Richard March Hoe

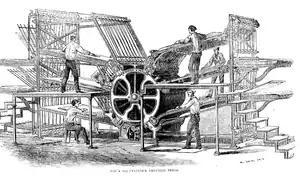
Hoe's 6-cylinder press, from N. Orr's "History of the Processes of Manufacture" (1864)

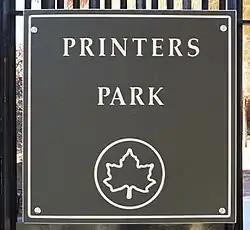
Printer's Park sign (missing the apostrophe)

In 1870 Hoe developed a rotary press that printed both sides of a page in a single operation, what he called the "Hoe web perfecting press." Hoe's press used a continuous roll of paper five miles long, which was put through the machine at the rate of a minute. As the roll emerged, it passed over a knife which cut pages apart; they were next run through an apparatus which folded the pages for the mail or for carriers. These completely printed and folded newspapers were delivered as quickly as the eye could follow them. It produced 18,000 papers an hour and was used the first time by the "New York Tribune".